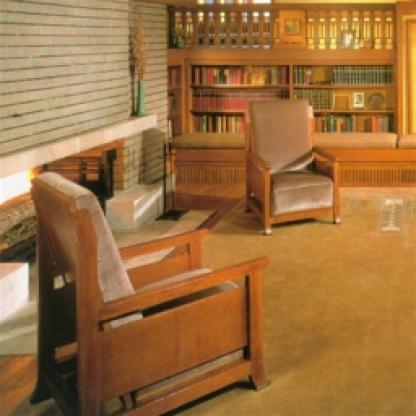
Scene: Indoor